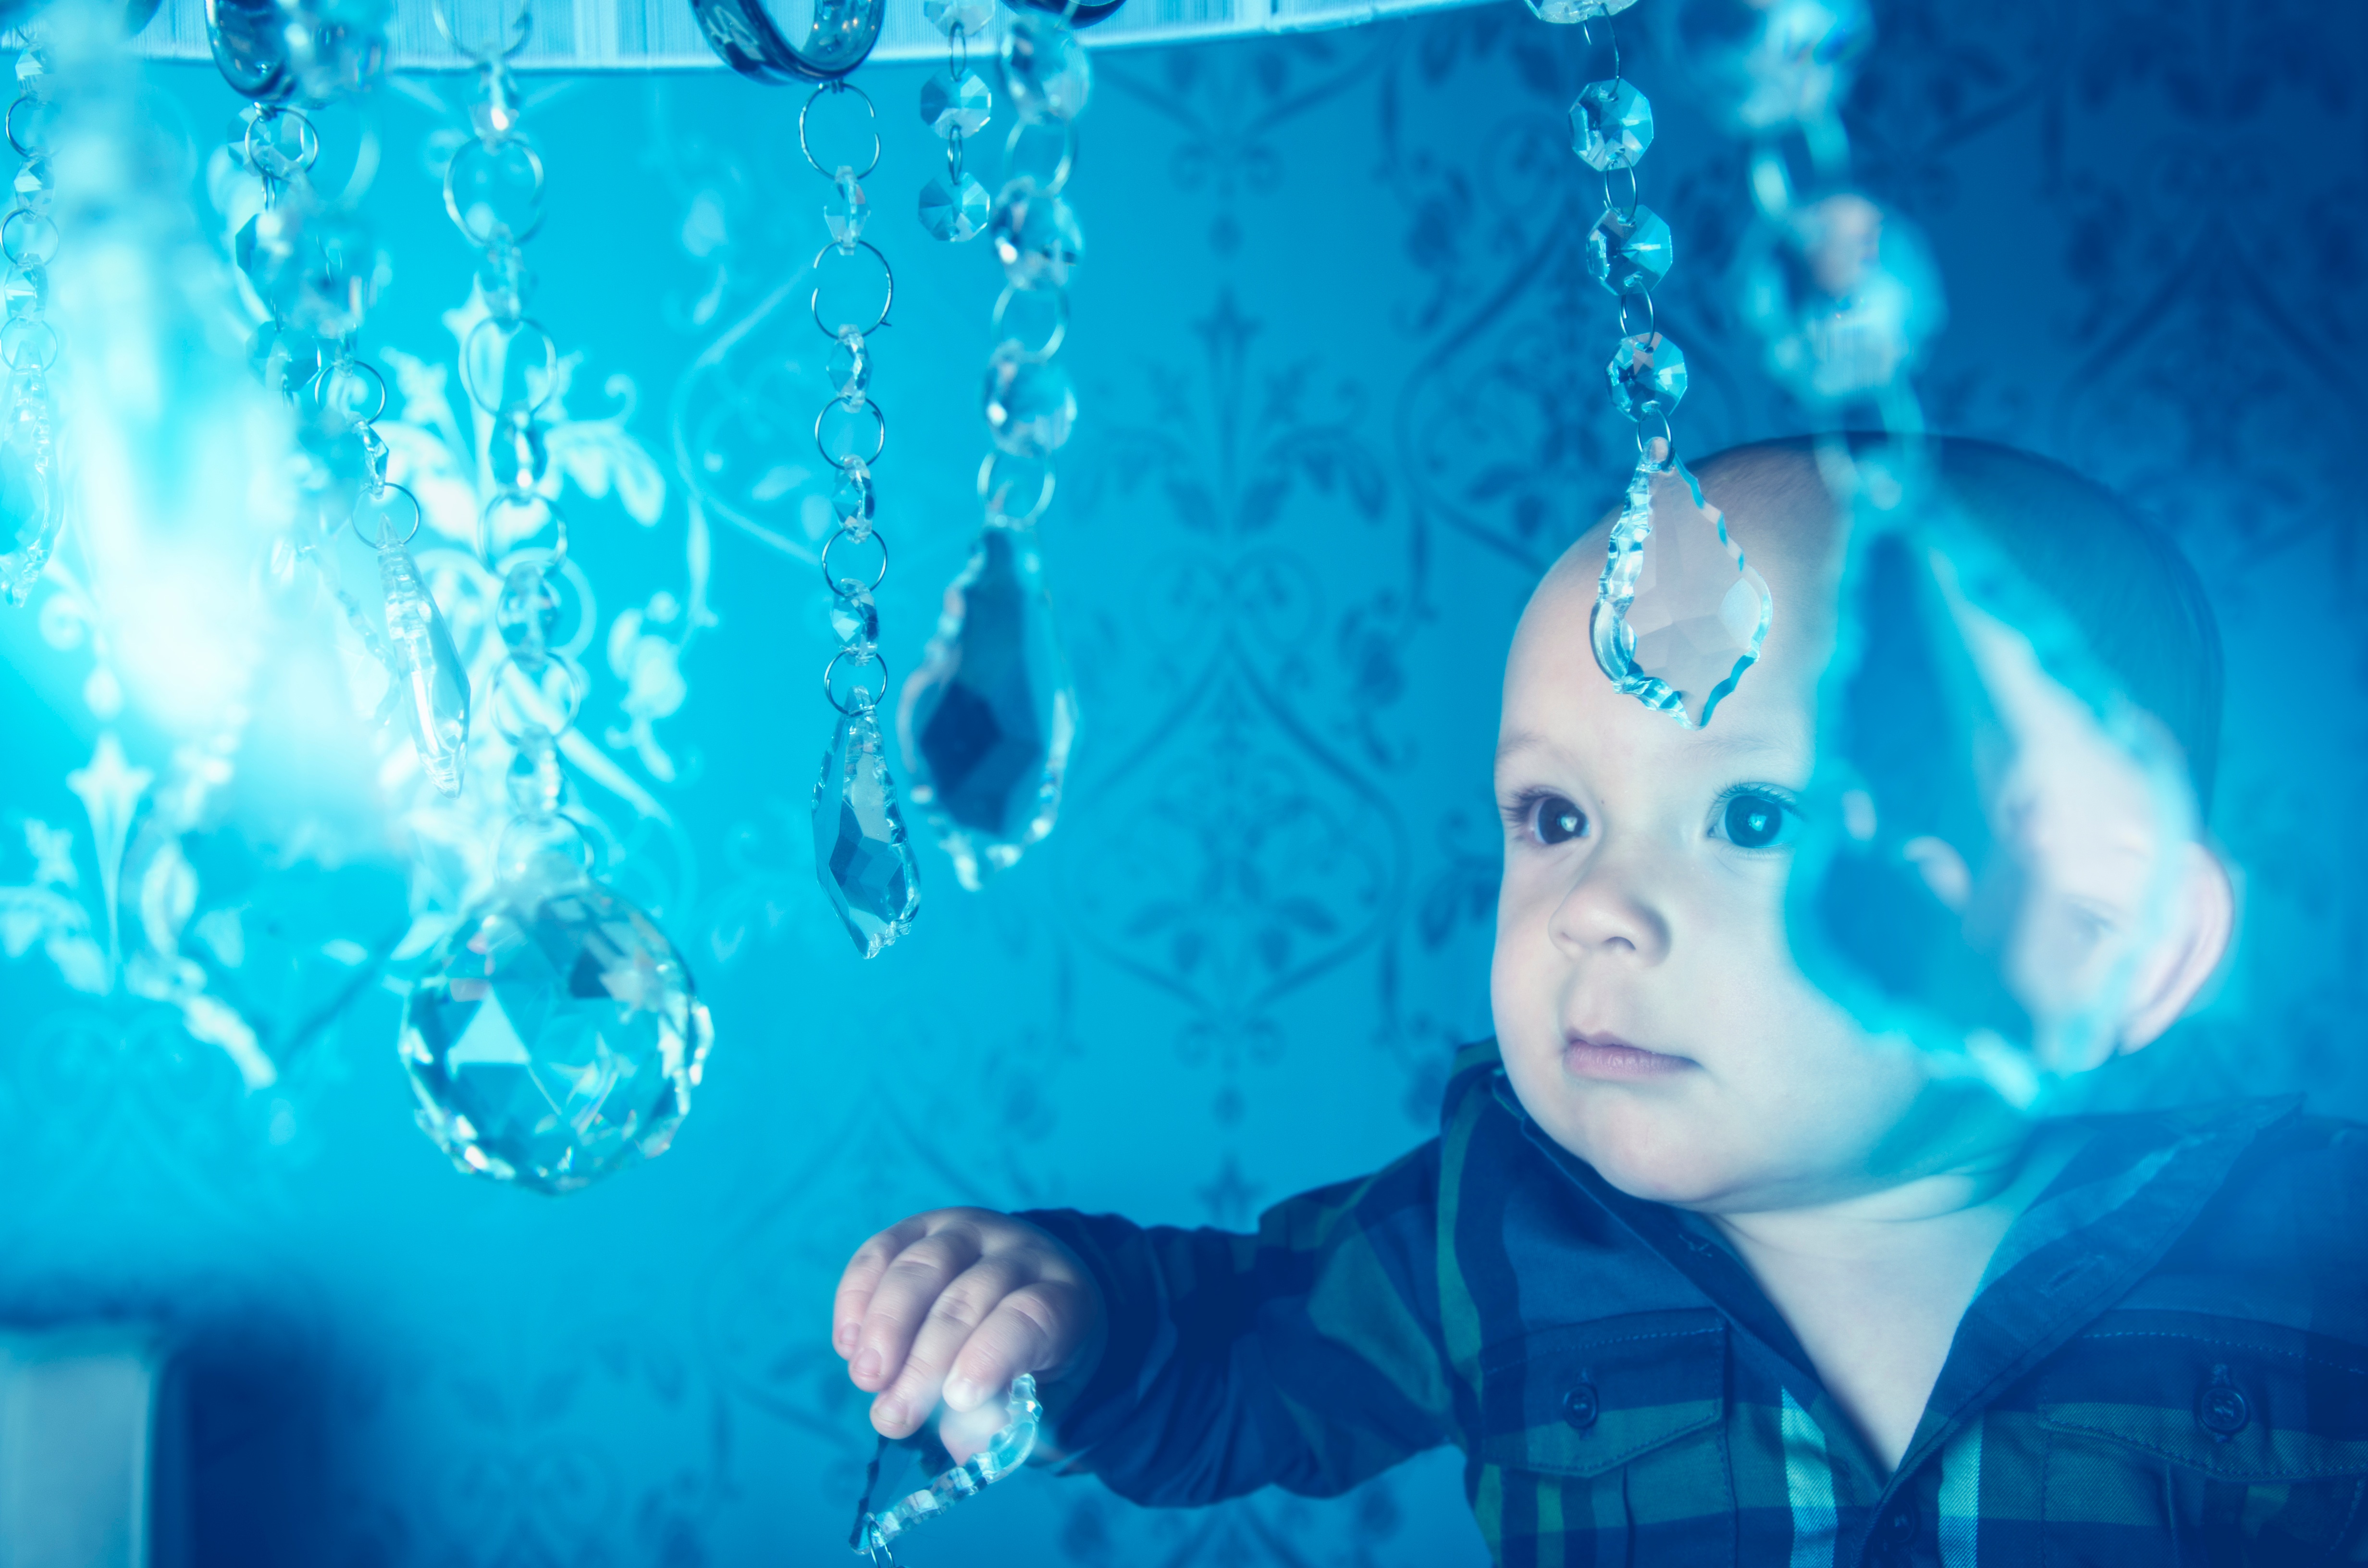
underwater, blue, snapshot